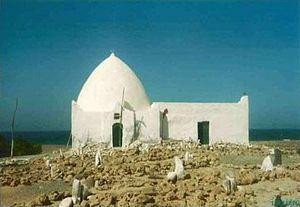
Maydh est une commune dans la région de Somaliland sur la côte nord de la Somalie.